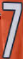
Number: 7